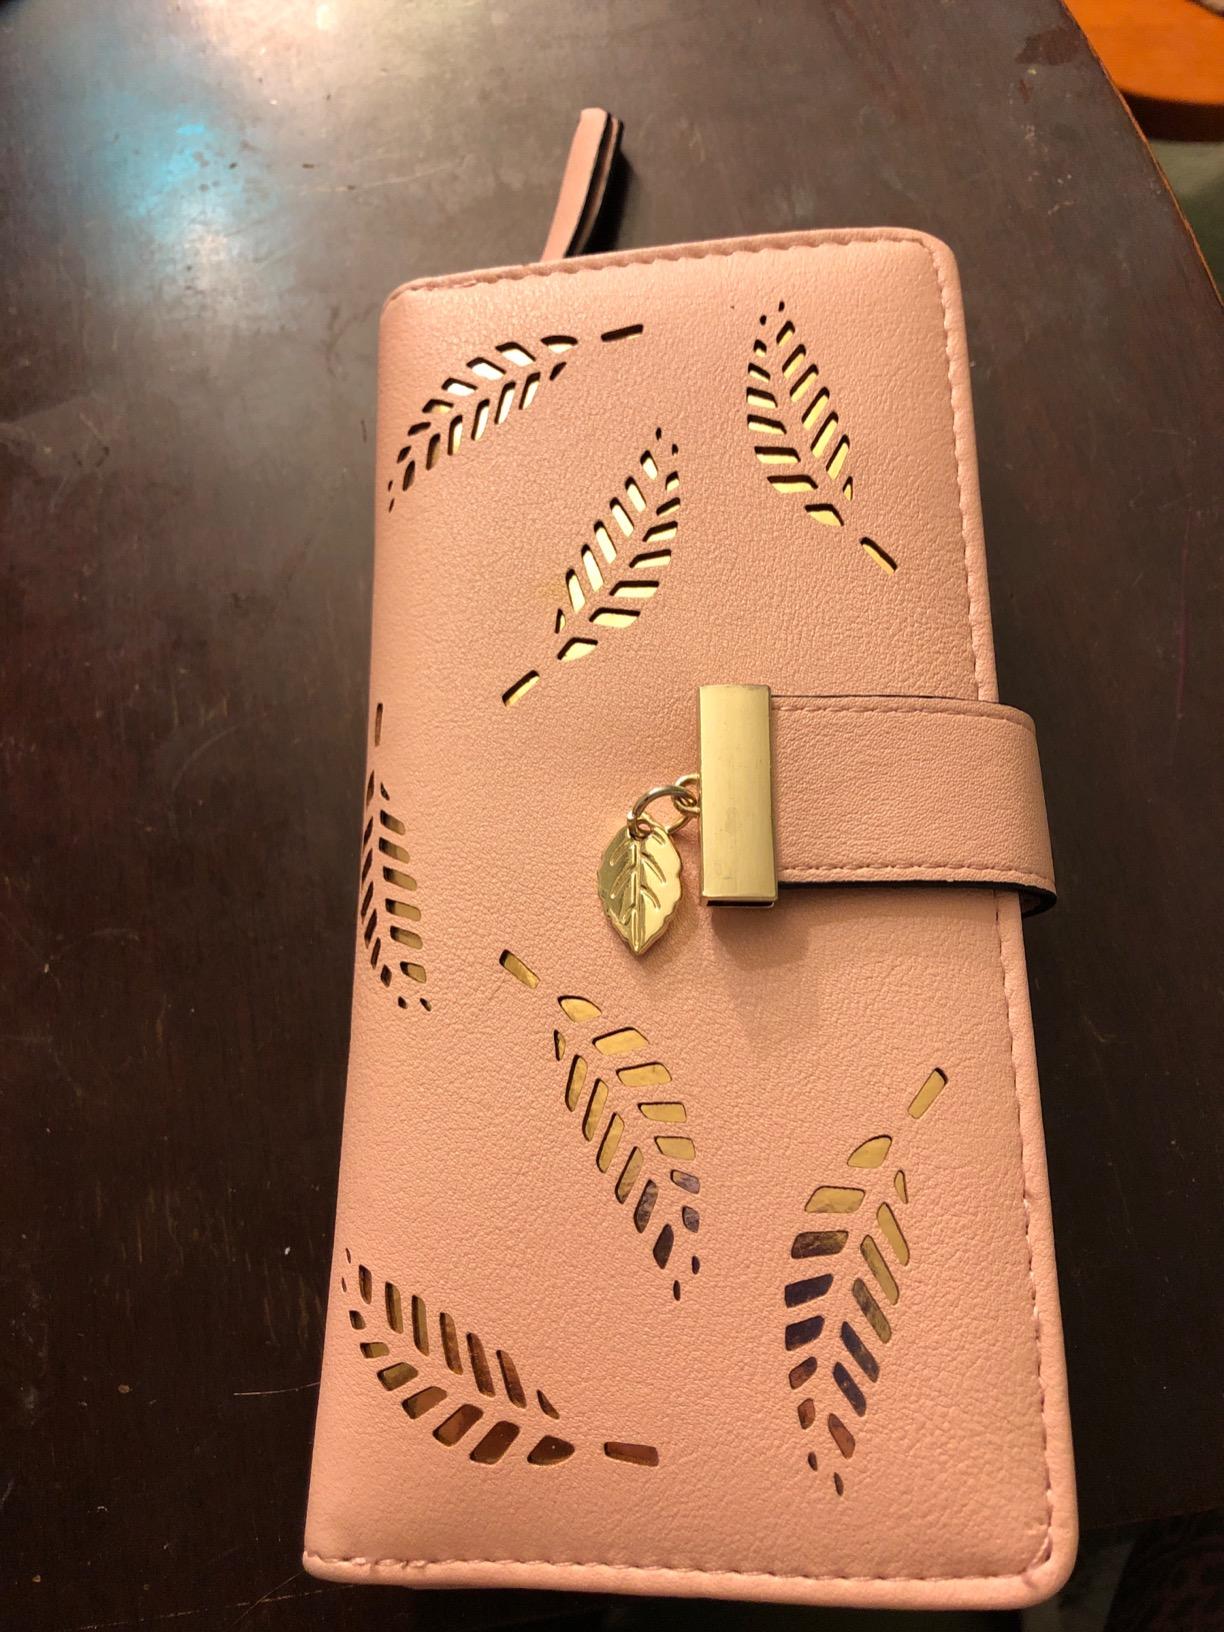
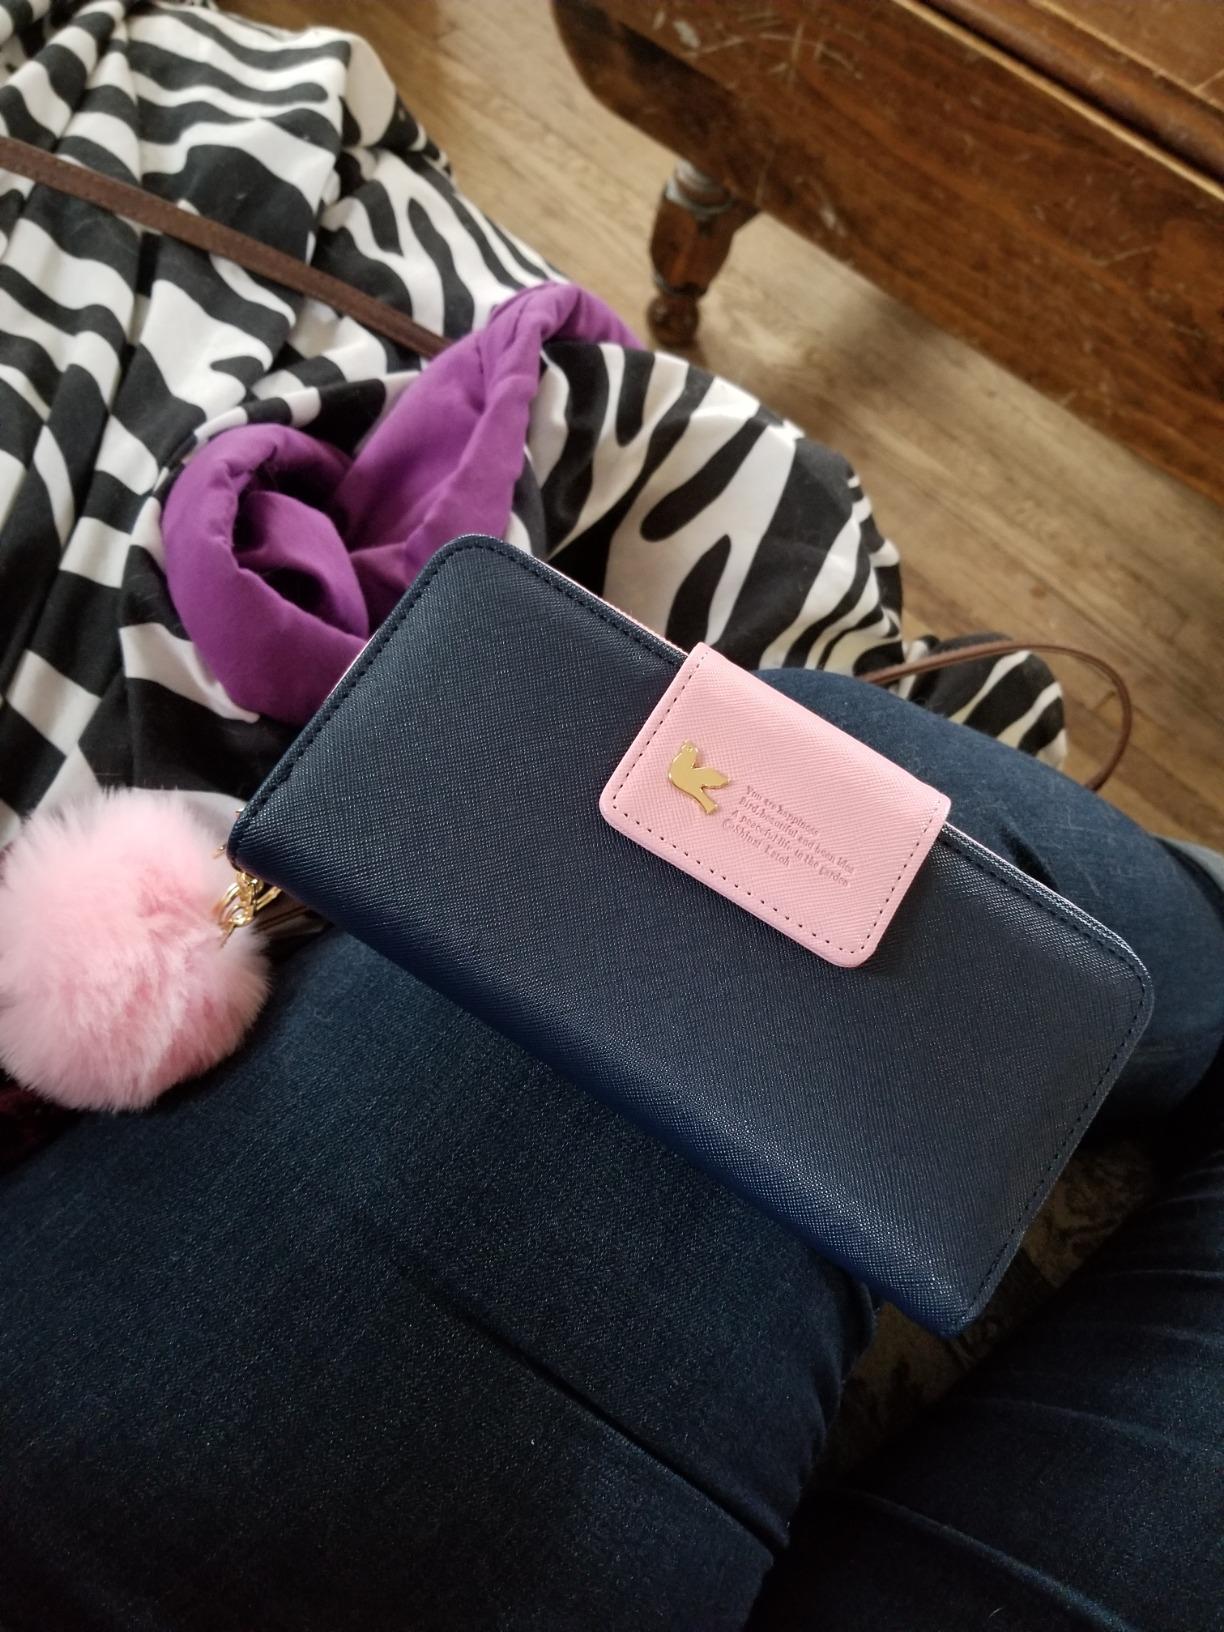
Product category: accessories_handbag
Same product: no